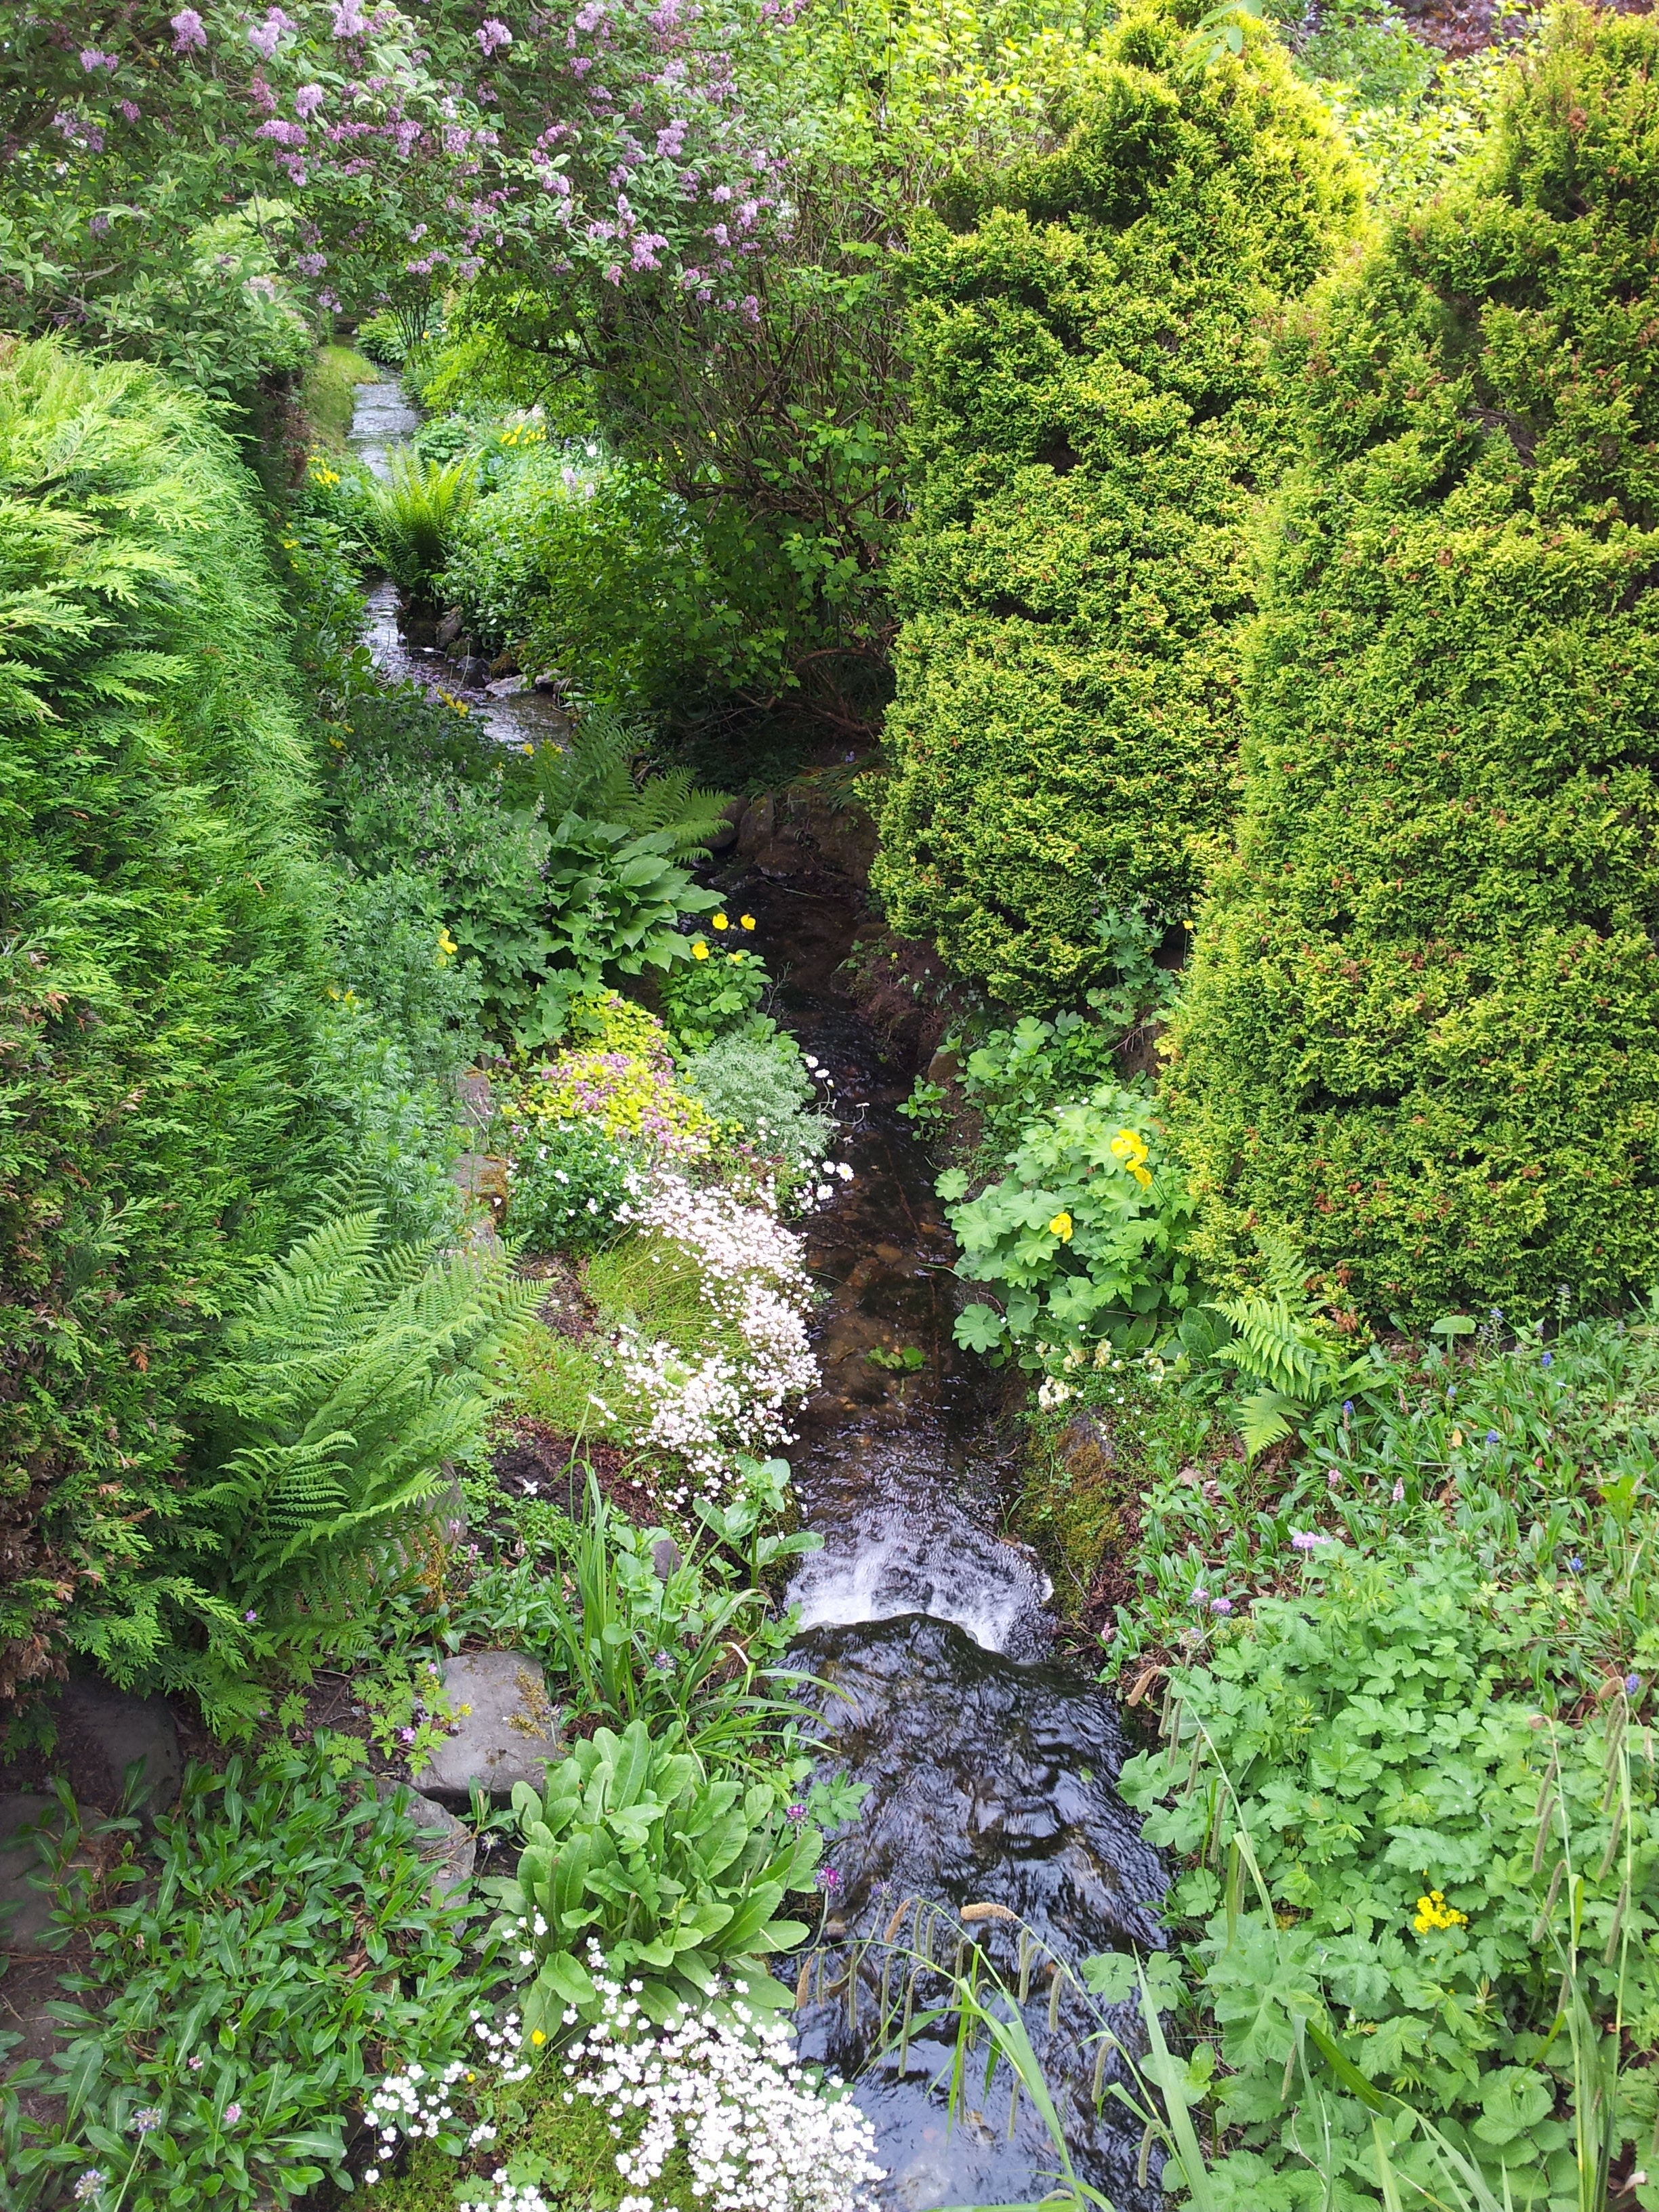
tree, water, nature, forest, growth, plant, air, leaf, flower, narrow, pond, wild, environment, foliage, stream, green, flowing, scenic, natural, scenery, fresh, botany, colorful, garden, flora, plants, greenery, dense, trees, leaves, outdoors, leafy, vegetation, shrub, bright, growing, rivers, botanical garden, woodland, parks, thick, ecosystem, streams, paths, greens, creeks, biome, land plant